Saltuarius salebrosus

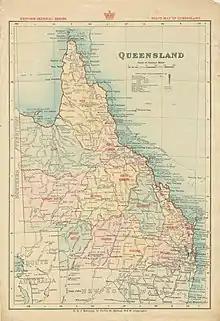
State map of Queensland of where Saltuarius Salebrosus is endemic.

It is primarily a cavernicolous rock-dwelling species, that is found in a variety of habitats ranging from gully rainforests to drier rocky scrublands. Within these environments it shows a preference for sandstone outcrops and open forest environments. It is commonly found in areas ranging between west and south-west of Rockhampton, Queensland, including the Blackdown Tableland and Dawes Ranges areas.